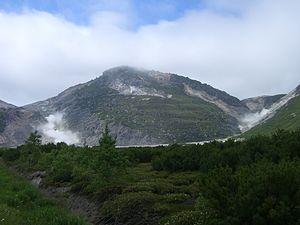
Le mont Iō, aussi appelé mont Iwo, est un volcan situé dans l'île de Hokkaidō au Japon. Il se trouve aux limites de la ville de Teshikaga.
La Course au mouton sauvage est le troisième roman de l'écrivain japonais Haruki Murakami. Publié au Japon en 1982, il y a reçu le prix Noma des nouveaux auteurs 1982. Traduit en plus de 30 langues, sa version française, que l'on doit au traducteur Patrick De Vos, a paru en 1990.